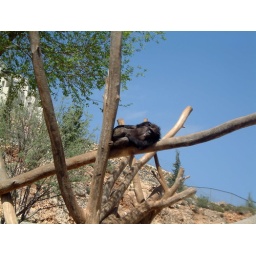
monkey in tree